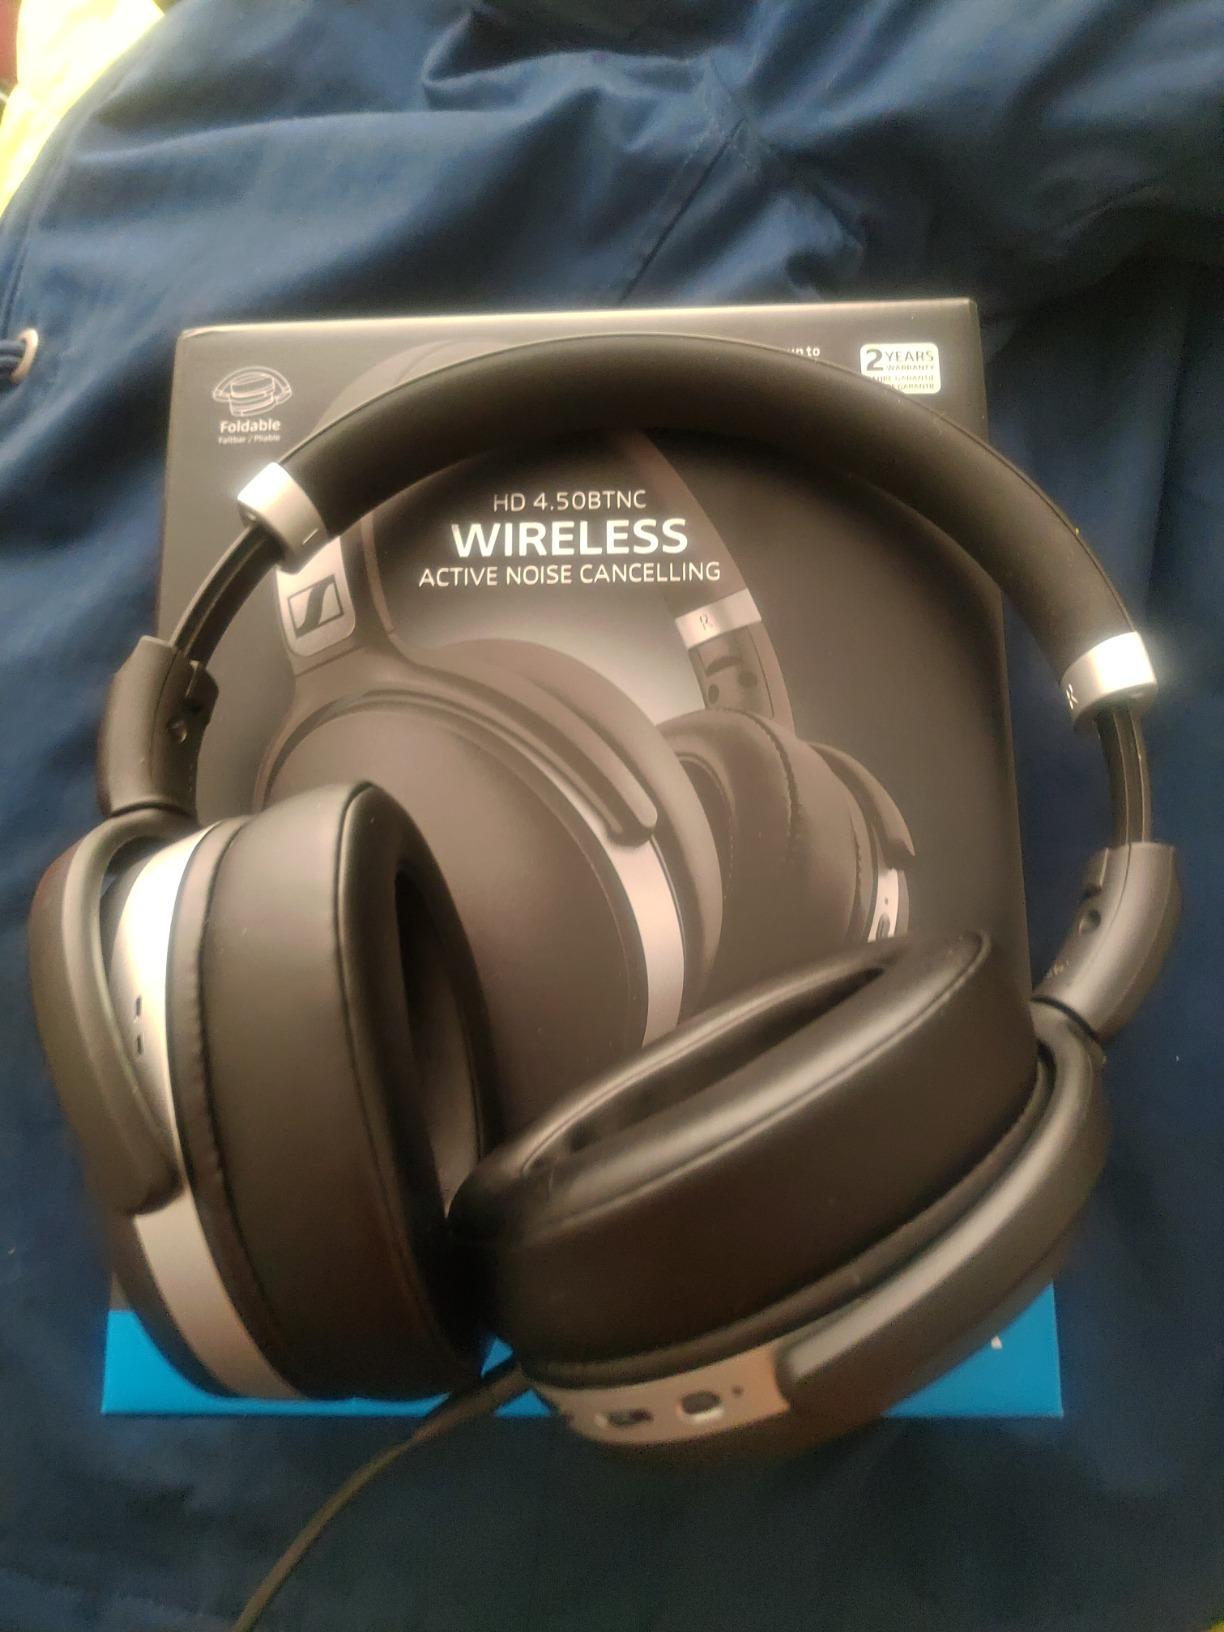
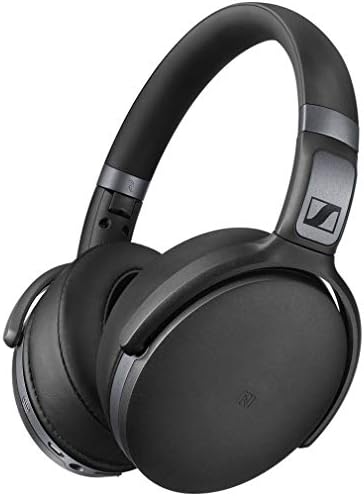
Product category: headphones
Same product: no